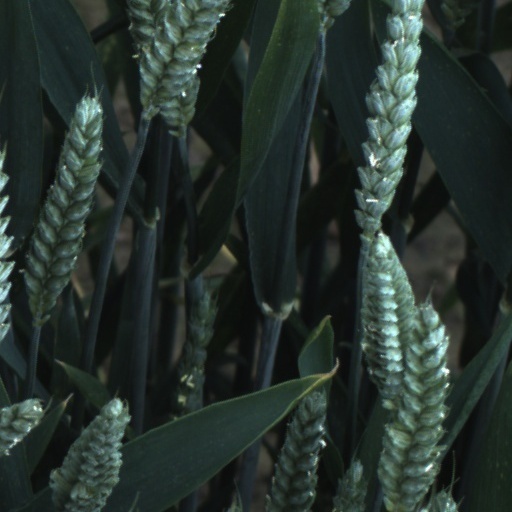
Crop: wheat